Zofingen

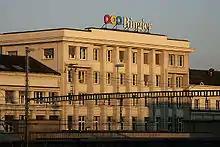
Headquarters of Ringier AG

Zofingen is home to several large companies. These include Ringier AG, one of the largest media corporations, Siegfried Ltd, a manufacturer for the pharmaceutical industry, and Muller Martini, a global company that manufactures print finishing systems.